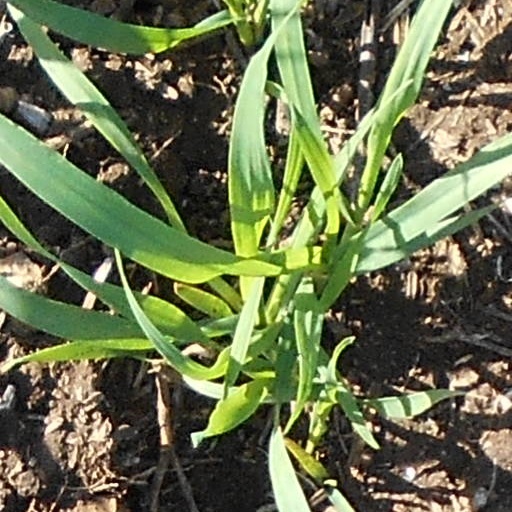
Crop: wheat